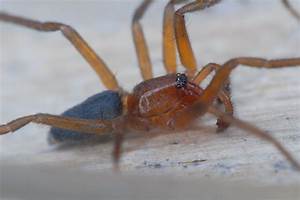
Label: ragno